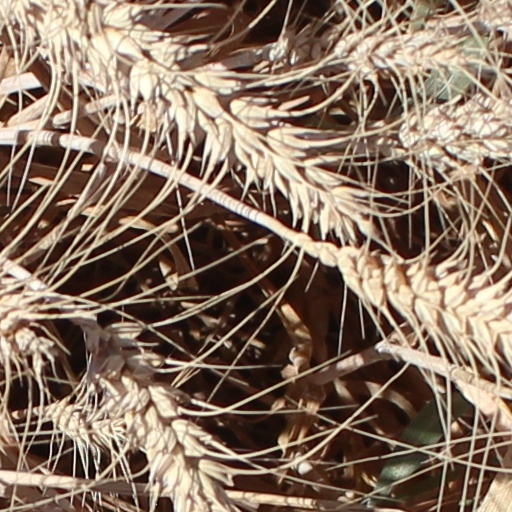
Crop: wheat